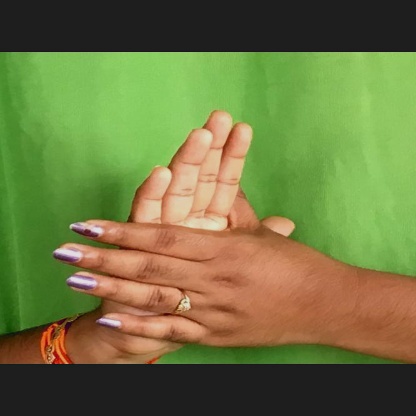
Mudra: Chakra